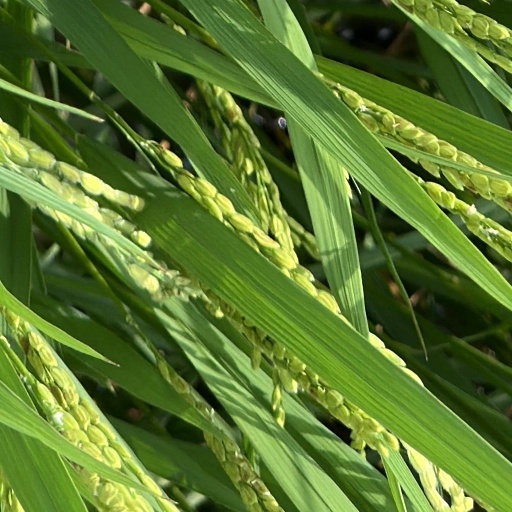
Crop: rice